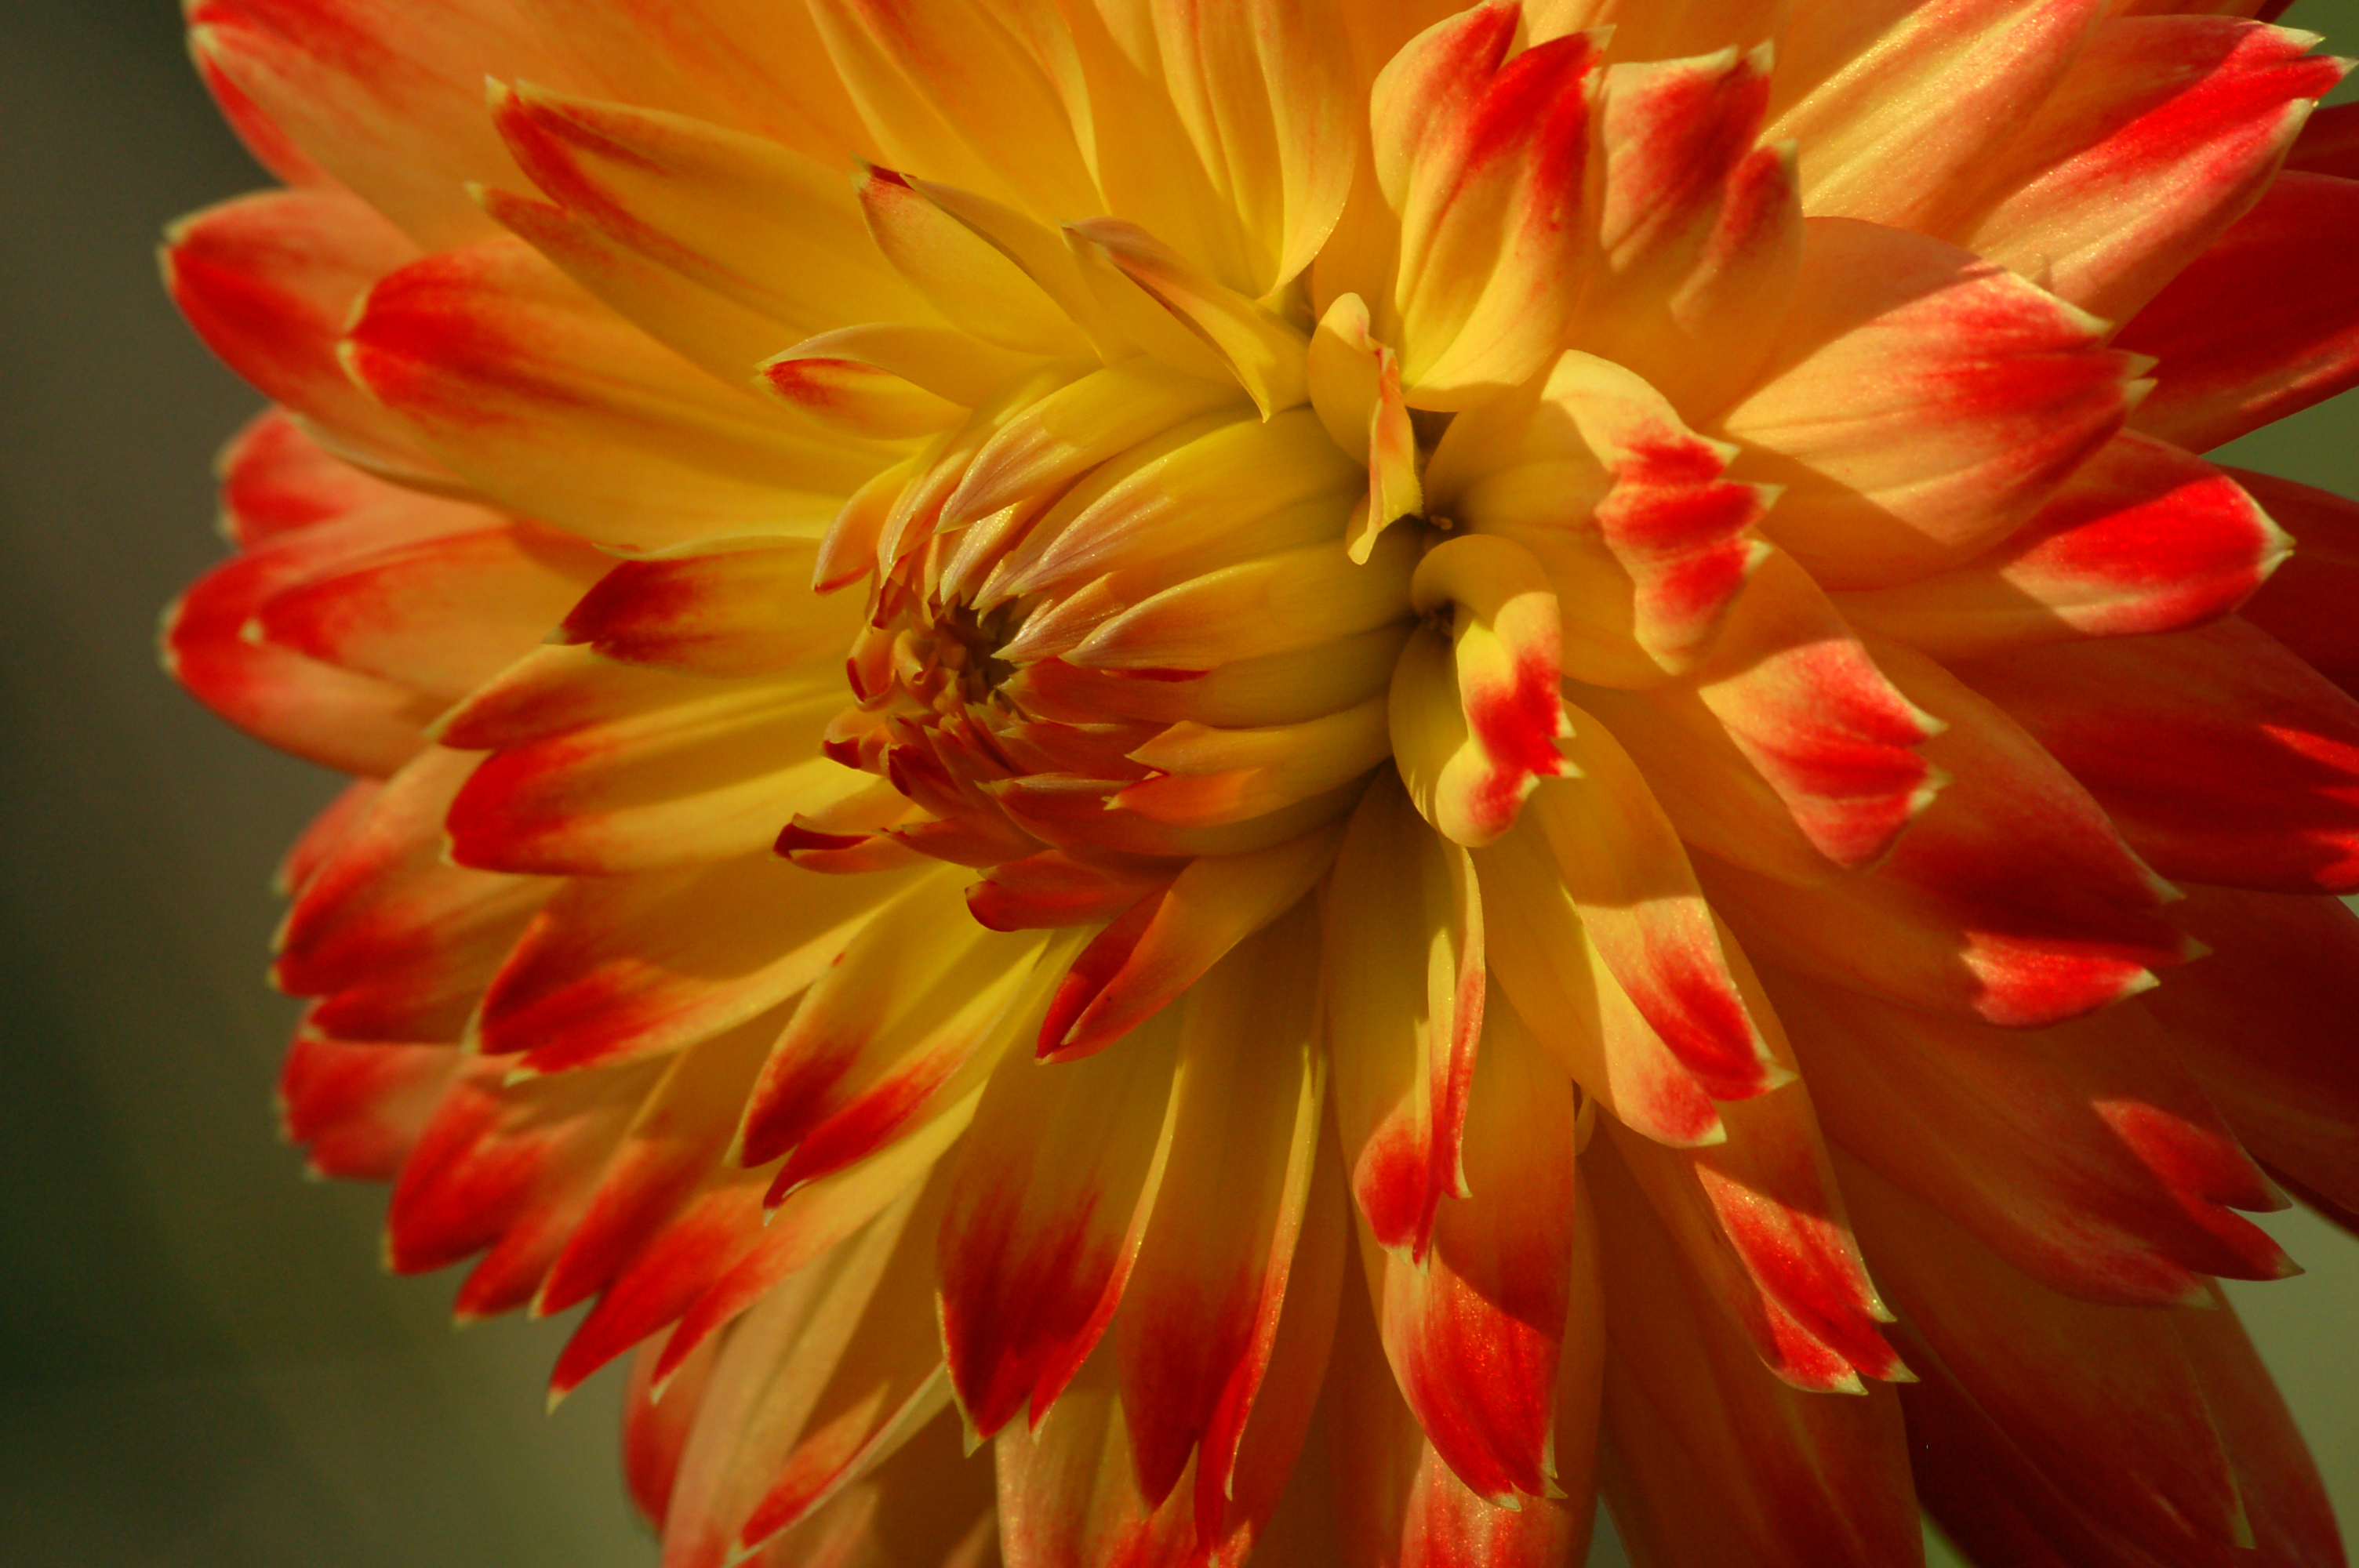
dahlia, flower, plant, petal, yellow, flora, close up, flowering plant, macro photography, wildflower, daisy family, chrysanths, pollen, annual plant, plant stem